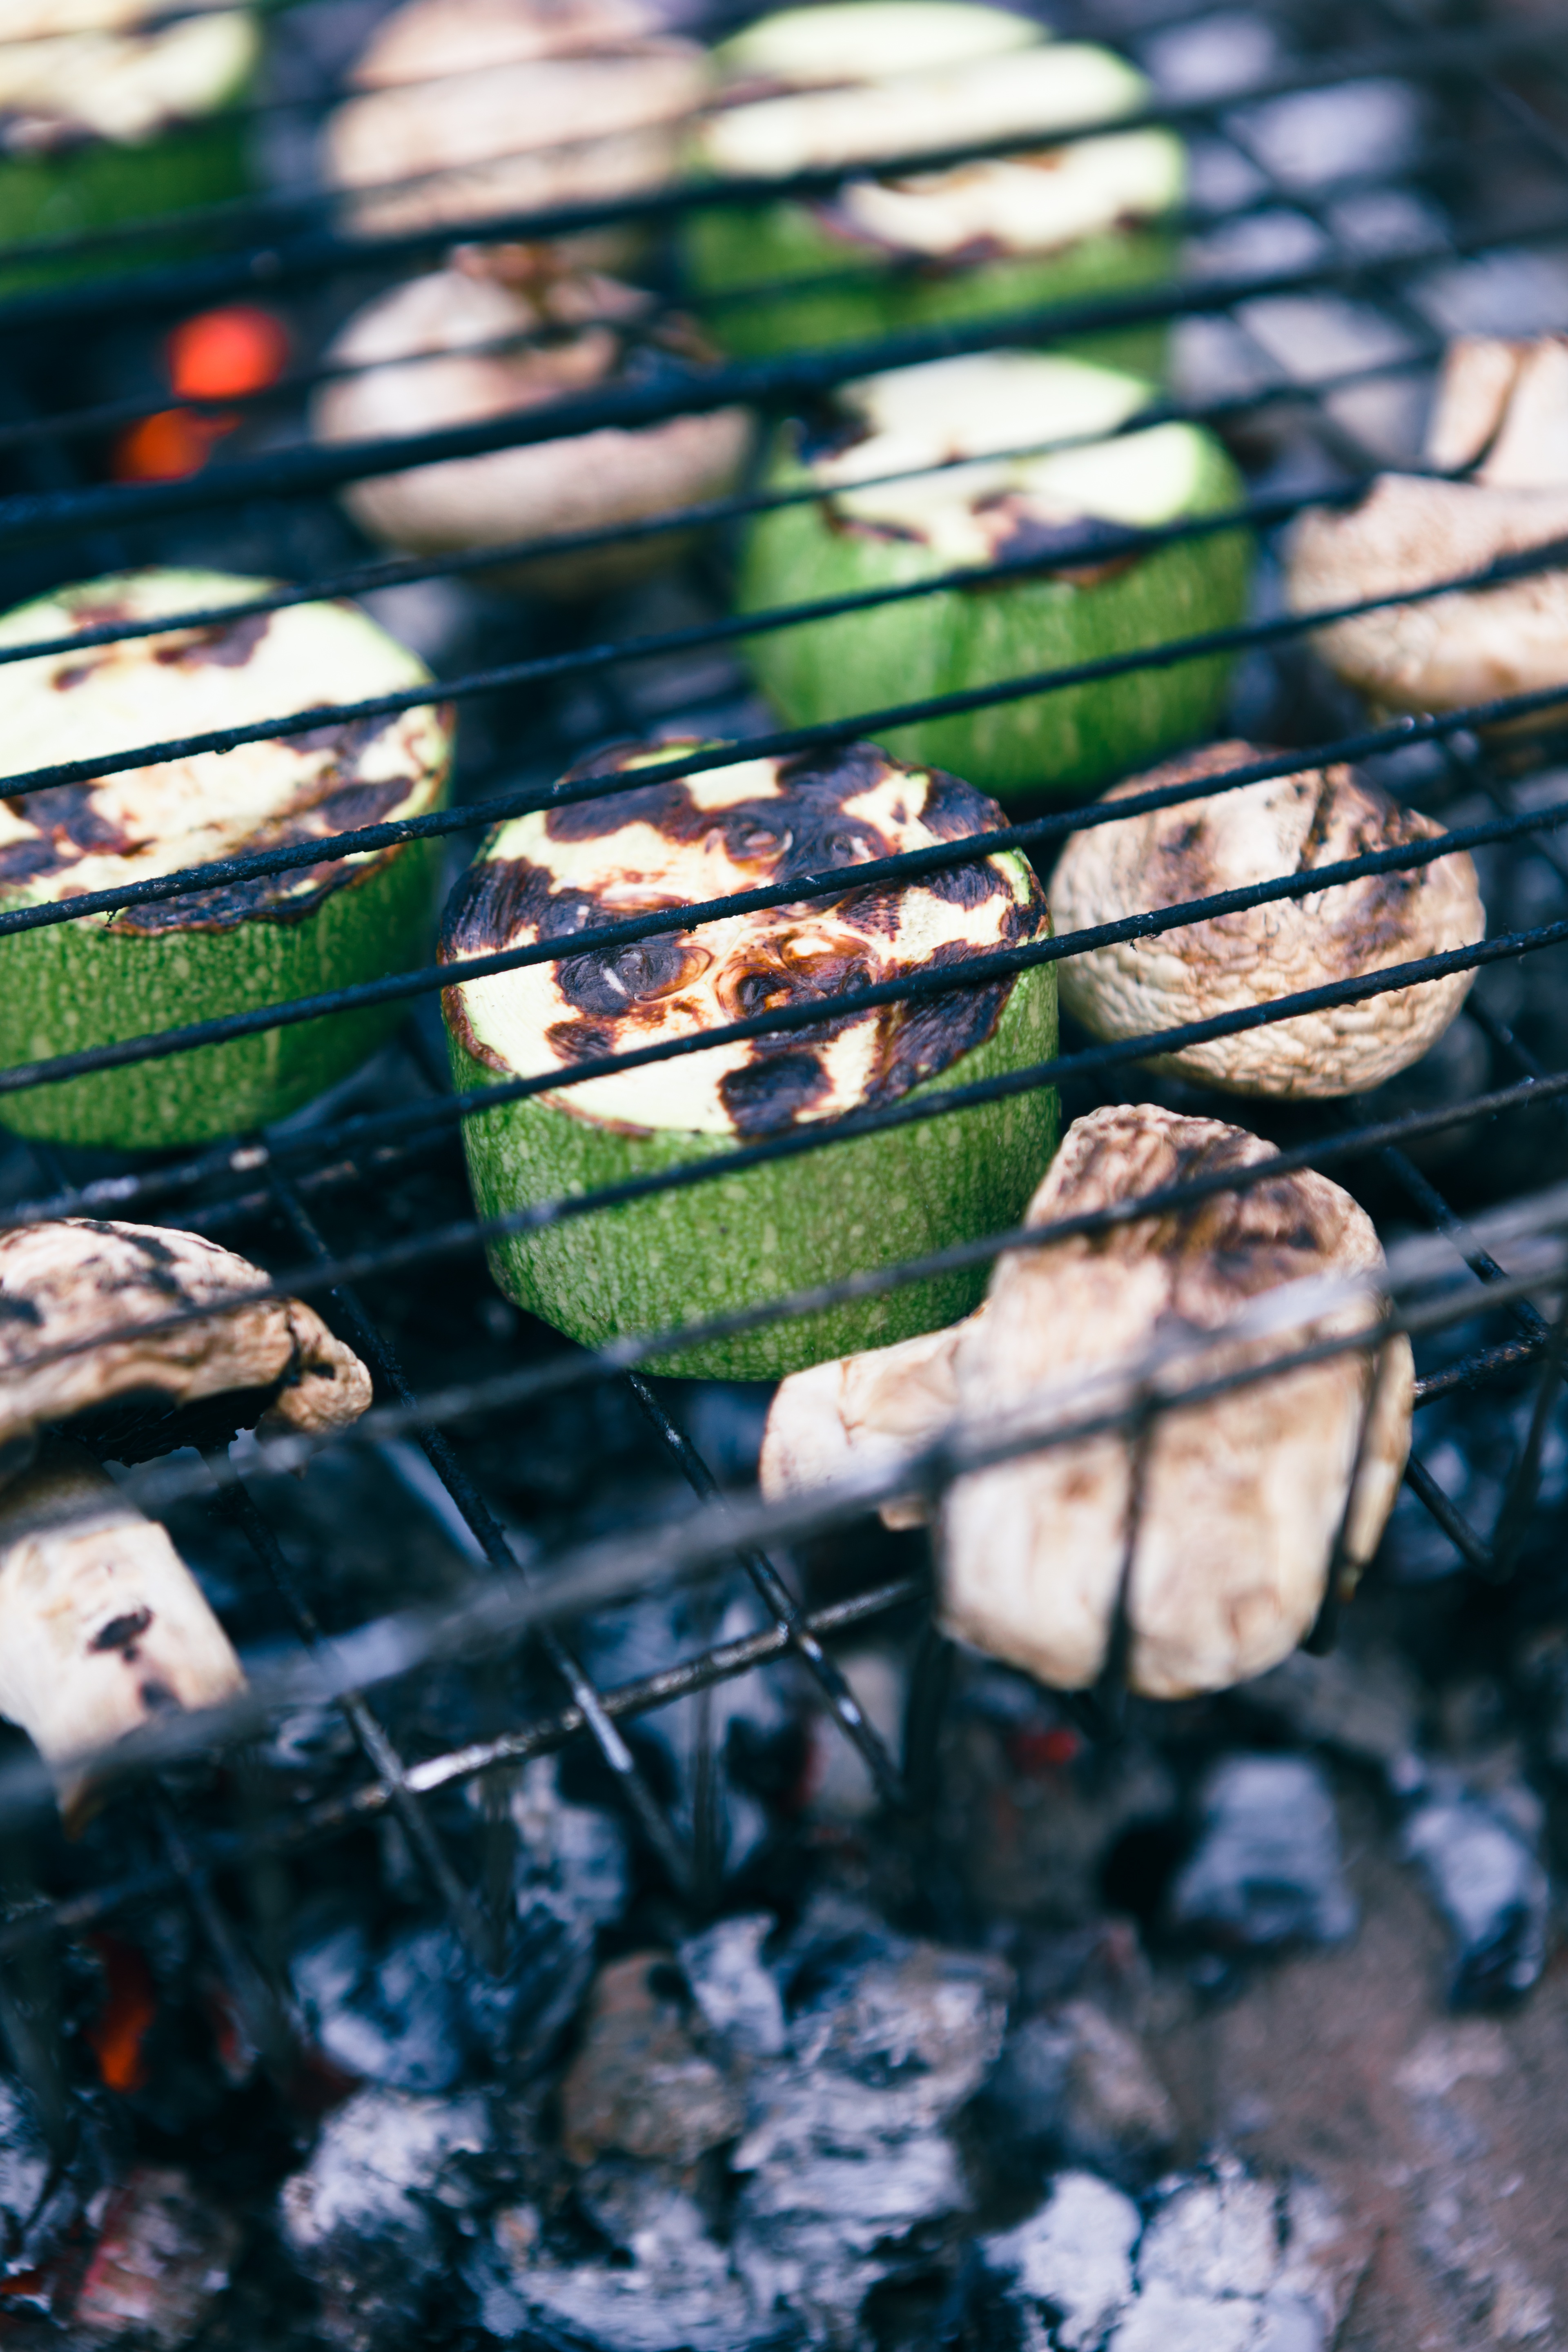
leaf, flower, summer, dish, food, green, vegetable, closeup, lunch, grille, grill, use, nutrition, vegetables, mushrooms, dacha, zucchini, diet, sliced, vegetarianism, appetizer, a healthy diet, useful, coals, from the garden, shish kebab, mangal